Journey from St. Petersburg to Moscow

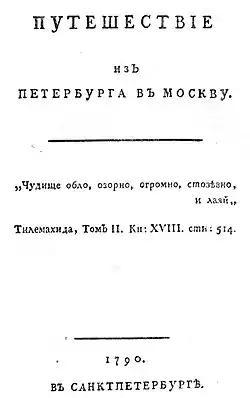
Title page from the first edition, 1790

Journey From Petersburg to Moscow (in Russian: ), published in 1790, is the most famous work by the Russian writer Aleksander Nikolayevich Radishchev.